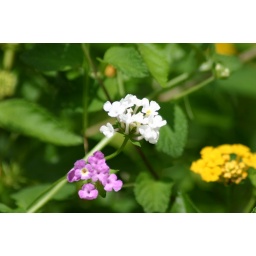
The only white lanta in a garden of purple, yellow and orange.